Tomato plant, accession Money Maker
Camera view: bottom (45 deg); turntable rotation: 180 degrees
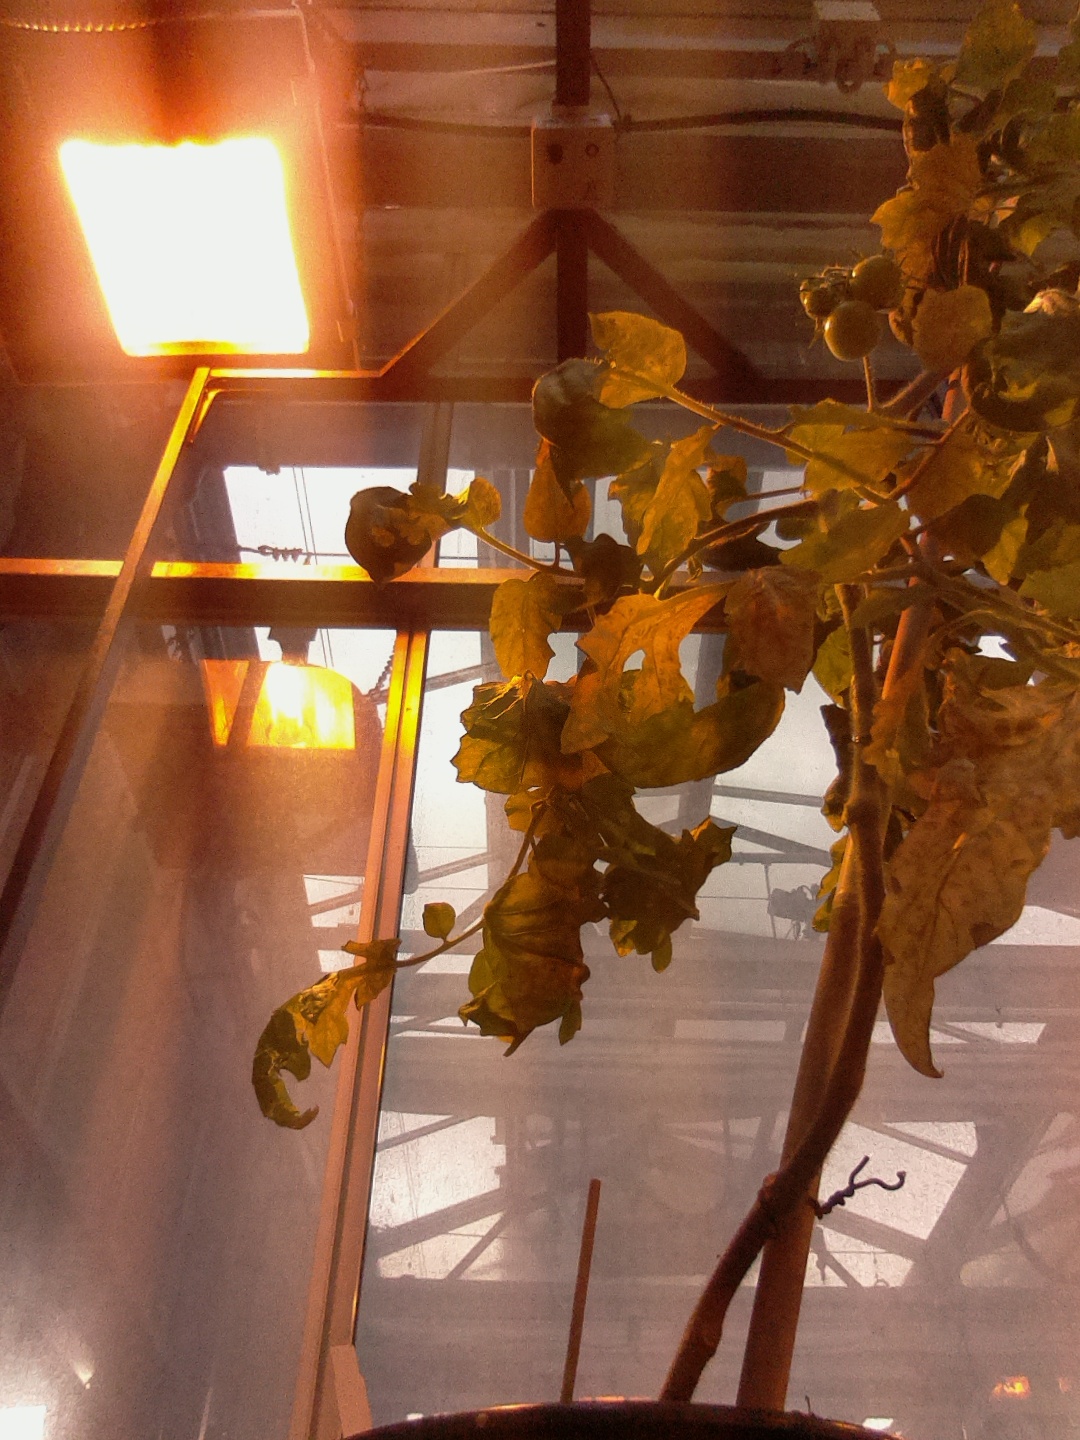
BBCH growth stage 74: 40%-50% of final fruit size